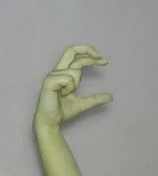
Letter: thal